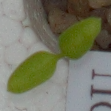
Label: common_chickweed